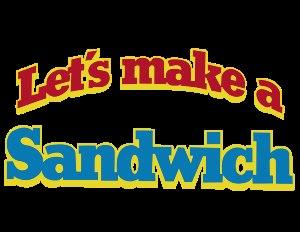
Telephone est une chanson sortie en 2010, enregistrée et écrite par la chanteuse américaine Lady Gaga, issue de son second album The Fame Monster avec la participation de Beyoncé Knowles. Gaga écrit initialement la chanson pour Britney Spears, toutefois, cette dernière refuse finalement d’ajouter le morceau sur son album Circus. Gaga récupère alors la chanson pour son album, invitant Knowles en tant que collaboratrice vocale à la suite de sa propre invitation sur le titre Video Phone de Beyoncé. Le sujet d'inspiration de cette chanson est la peur de suffocation de Gaga, d’être si oppressée par le travail au point de ne plus avoir de temps libre. Gaga explique que dans la chanson, l’interlocutrice du téléphone lui dit de travailler encore plus dur. Musicalement, Telephone est d’un style très diversifié, abordant un genre pop, électronique et dance. La chanson contient également quelques lignes R&B chantées par Beyoncé. Le titre s'est écoulé à plus de 10 millions d'exemplaires à travers le monde début 2018.